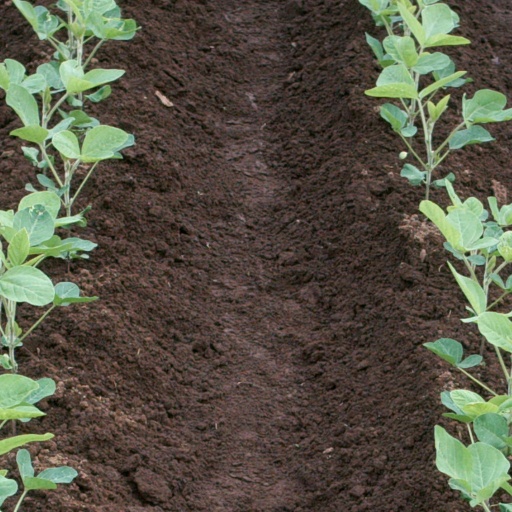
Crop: soybean